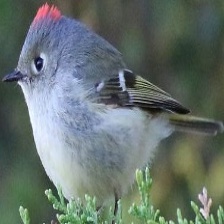
Species: RUBY CROWNED KINGLET
Scientific name: REGULUS CALENDULA